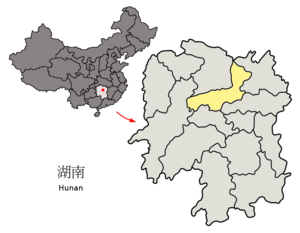
Yiyang (Hunan)
Yiyangs beliggenhed i i provinsen Hunan
Yiyang er en by på præfekturniveau i provinsen Hunan i det centrale Kina. Præfekturet har et areal på 12.,325 km² og en befolkning på 4.660.000 mennesker.